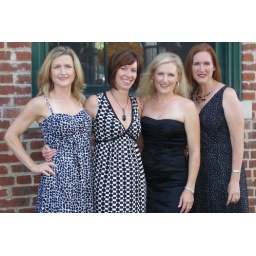
reunion - ladies in black & white